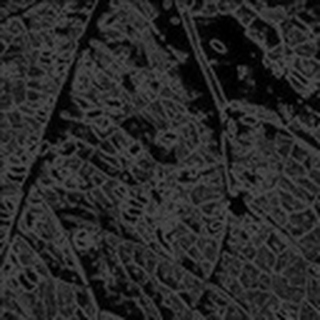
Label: cotton_aphids